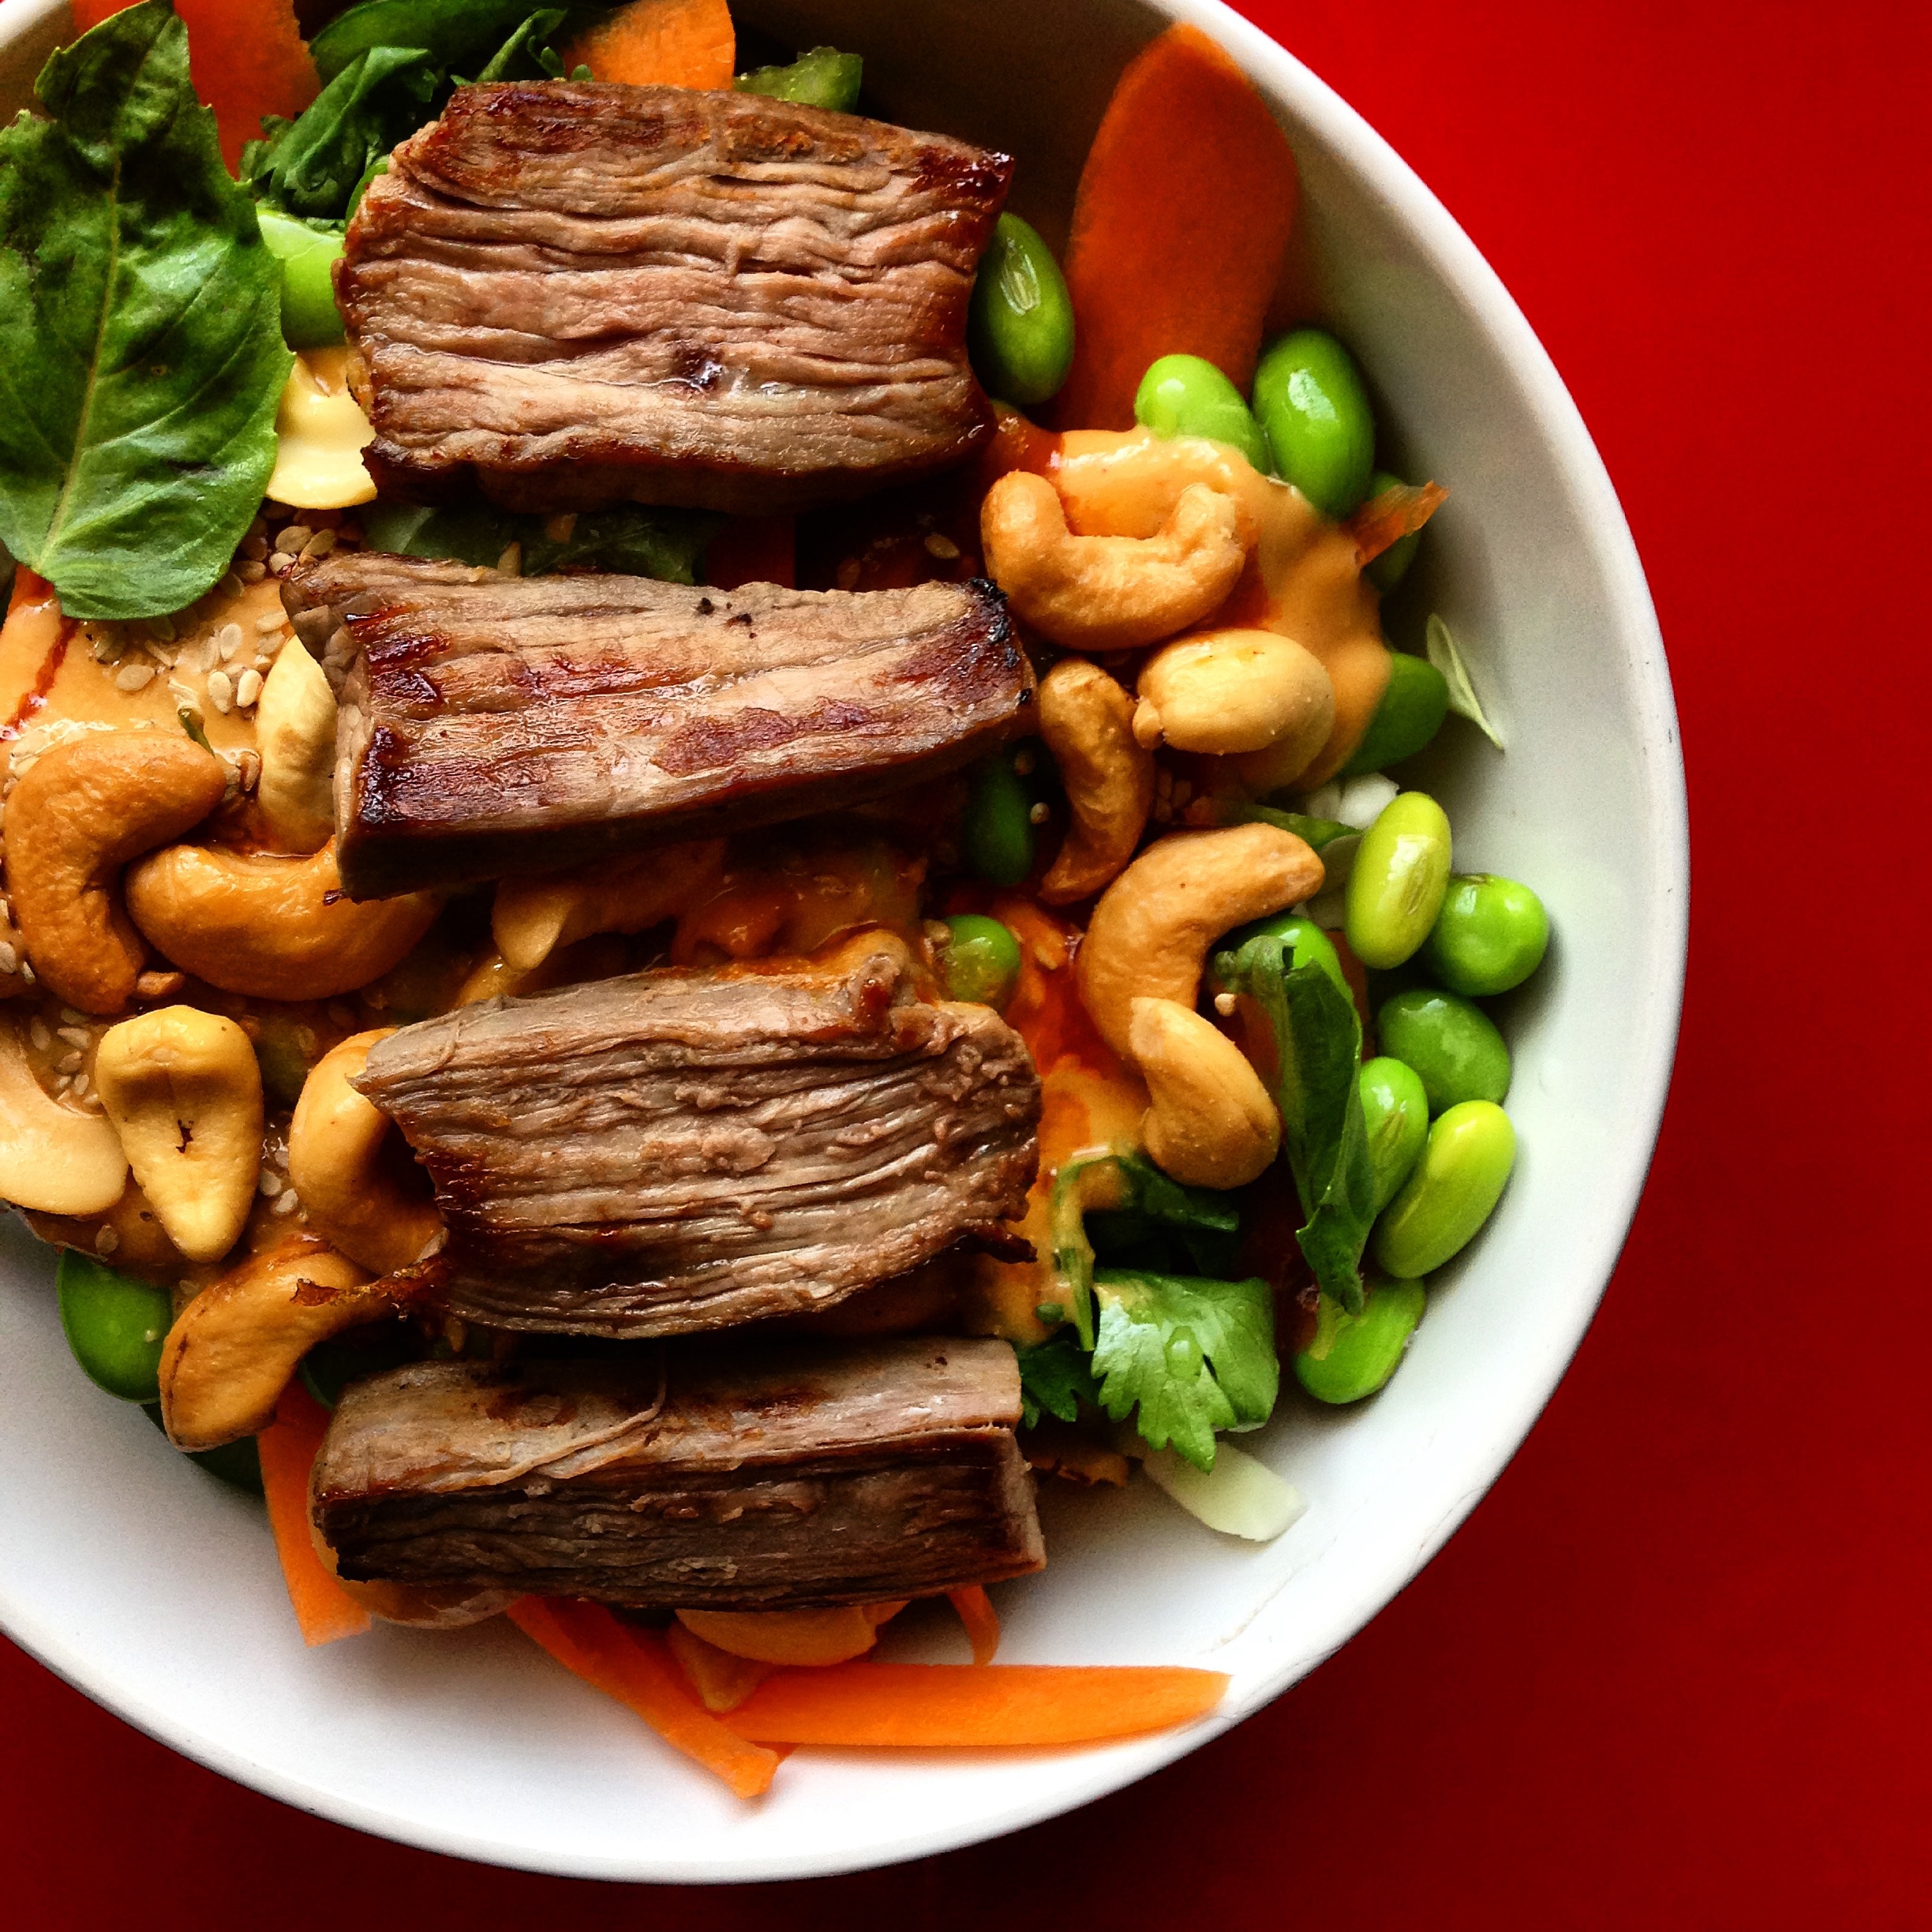
dish, meal, food, produce, vegetable, meat, cuisine, steak, grilling, rib eye steak, roast beef, animal source foods, sirloin steak